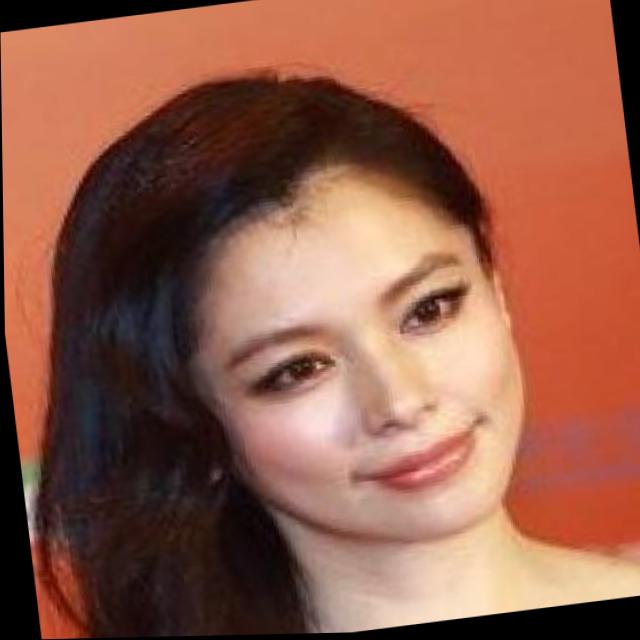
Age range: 21-44